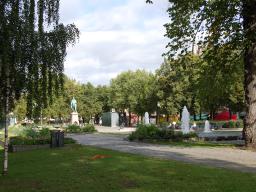
Label: Background_without_leaves